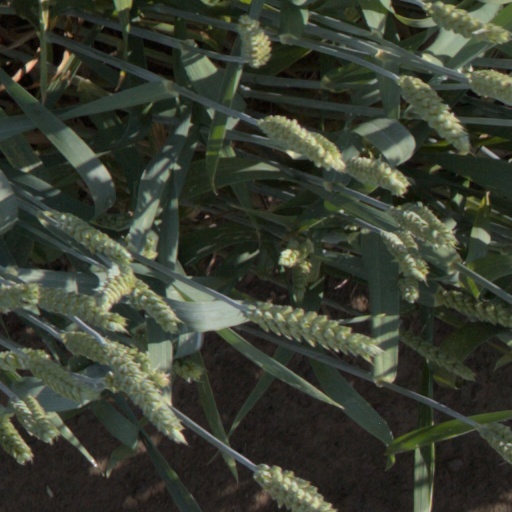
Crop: wheat